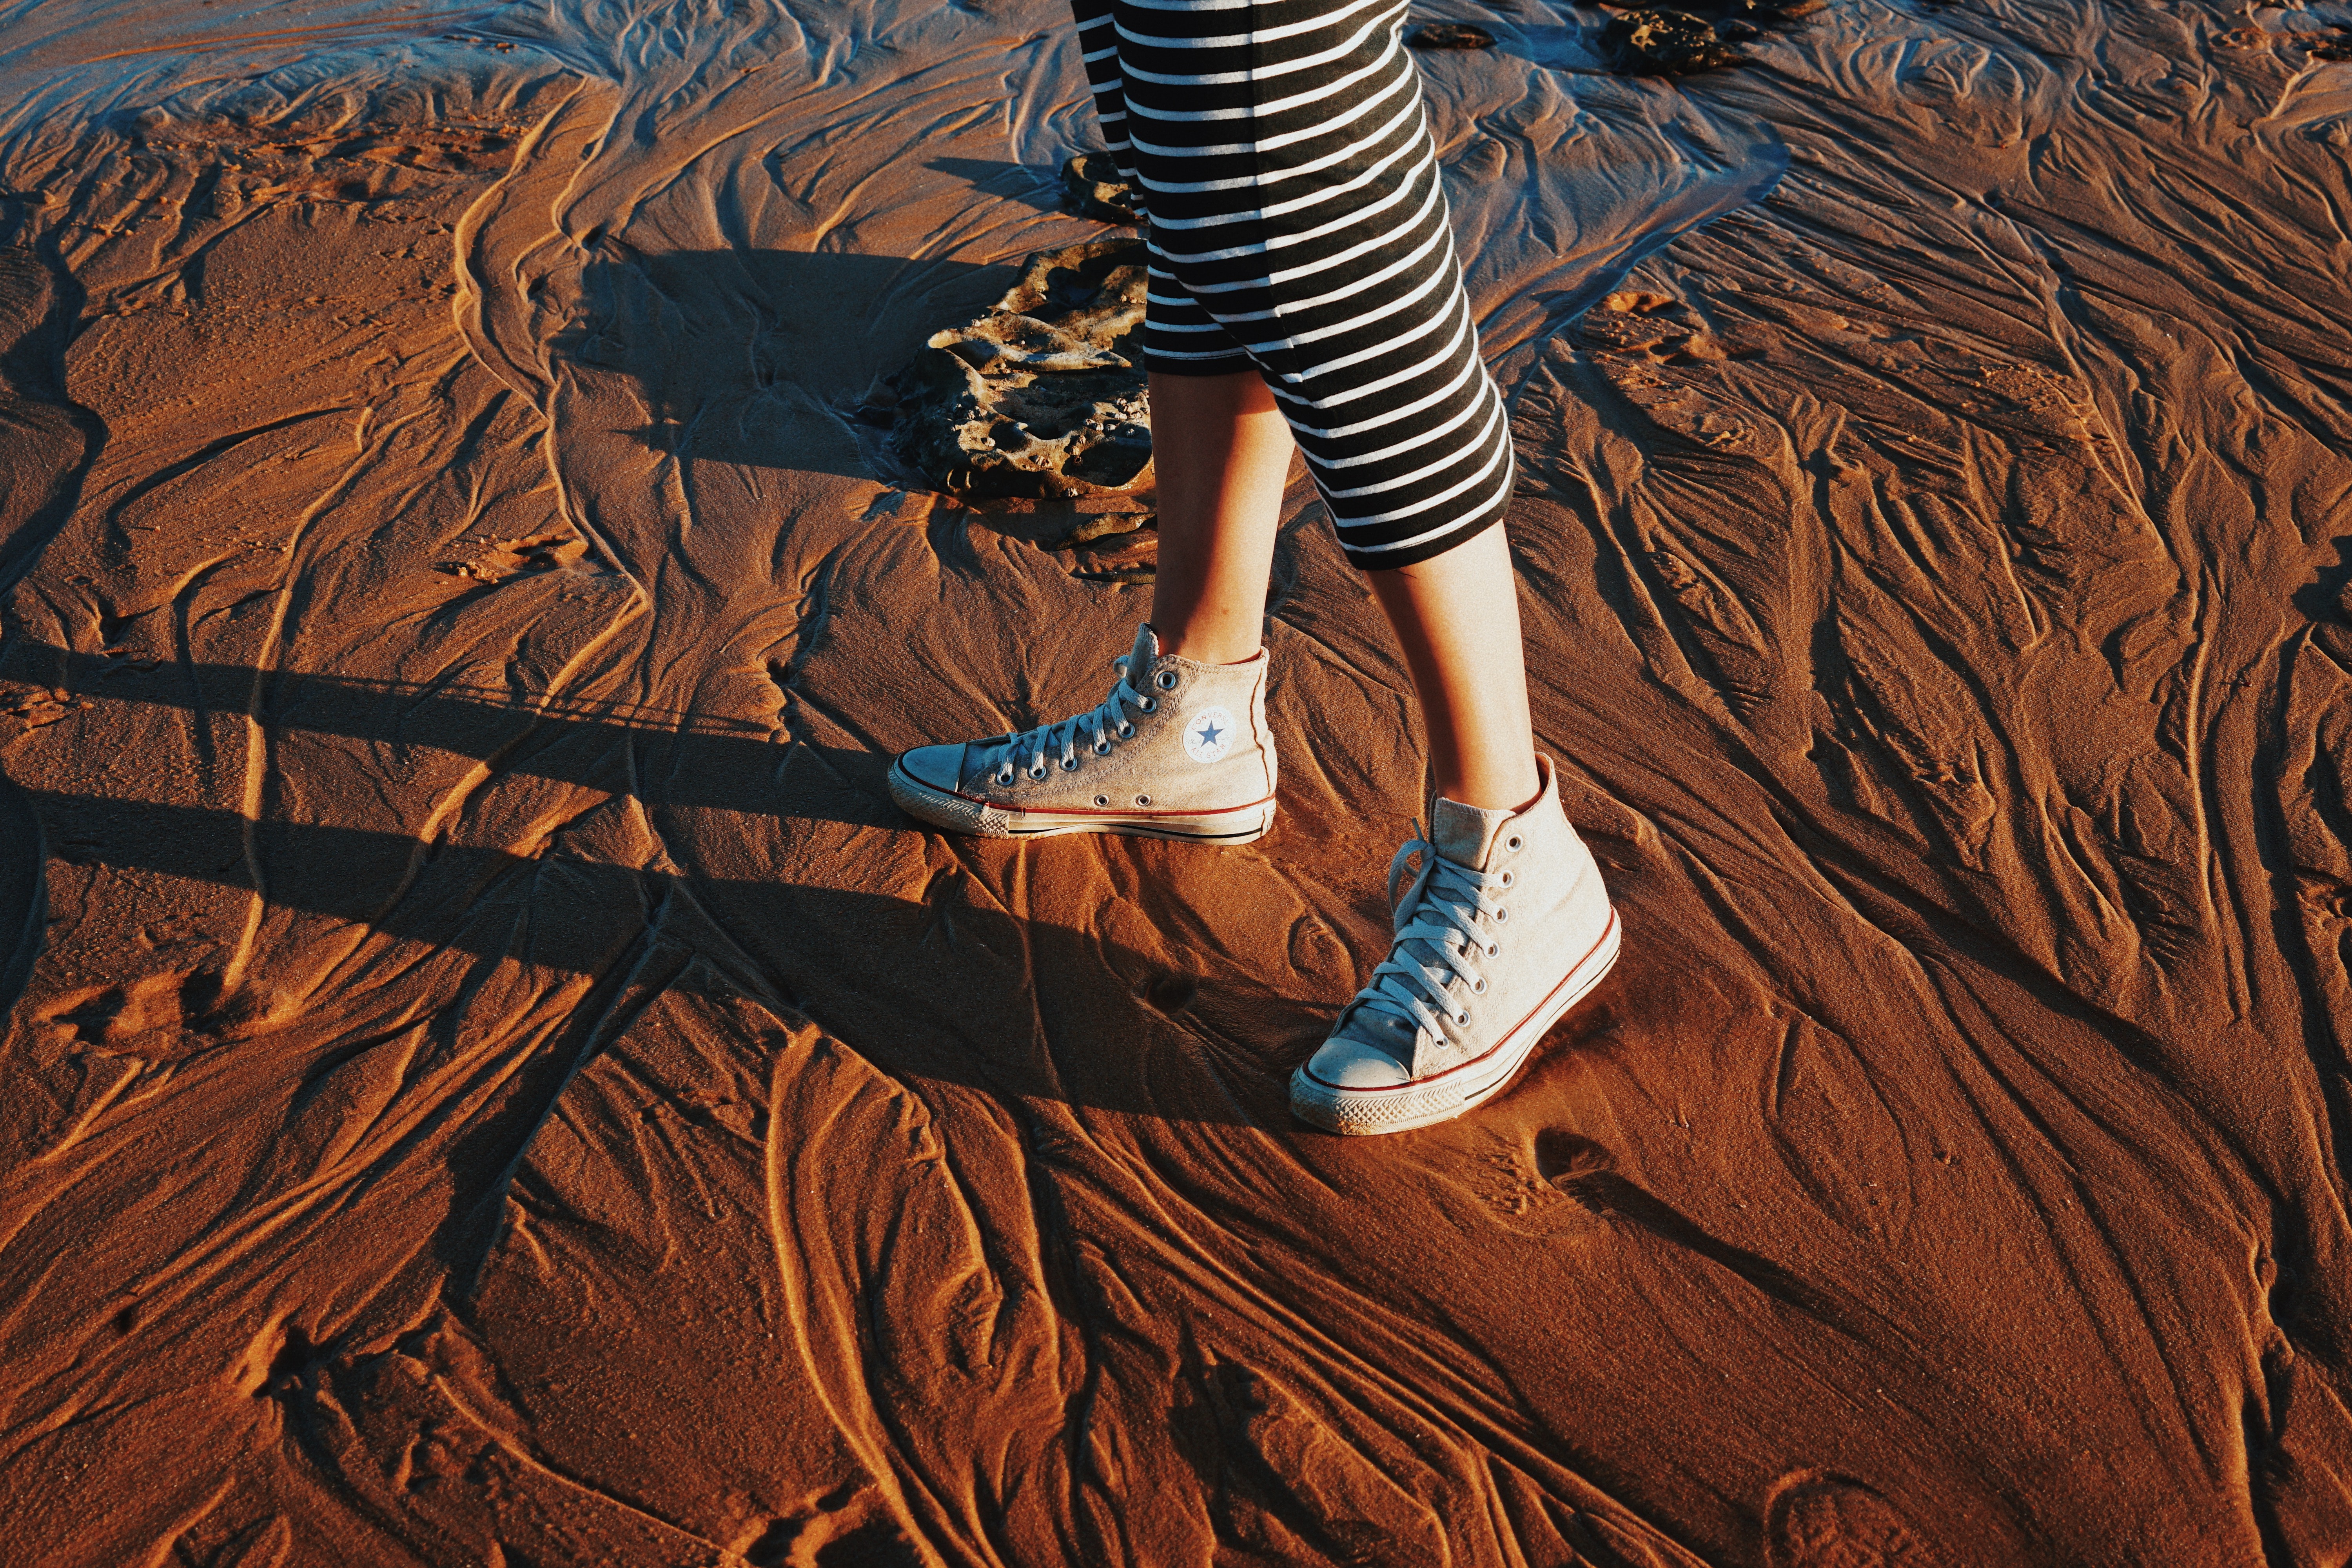
footwear, brown, shoe, leg, human leg, wood, landscape, foot, sand, shadow, ankle